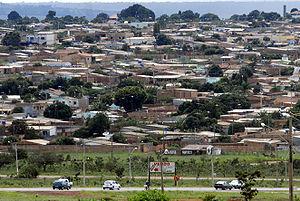
Águas Lindas de Goiás est une ville brésilienne de l'État de Goiás. Sa population était estimée à 182 526 habitants en 2014. La municipalité s'étend sur 338 km².